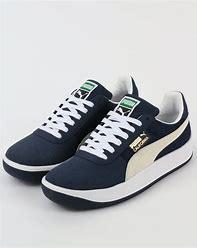
Brand: Puma
Model: Cali